War of Devolution

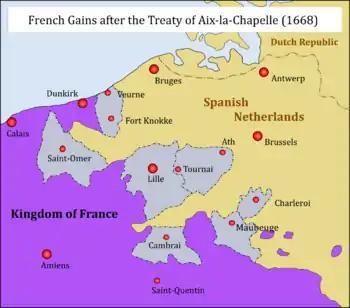
French gains by Treaty of Aix-la-Chapelle: Louis returned Cambrai, Aire and Saint-Omer, but retained the rest

France withdrew from Franche-Comté and the Spanish Netherlands, with the exception of eleven towns and their surrounding areas. Lille, Armentières, Bergues and Douai were considered essential to reinforce France's vulnerable northern border and remain French to this day. The retention of Tournai, Oudenaarde, Kortrijk, Veurne, Binche, Charleroi and Ath made future offensives much easier, as demonstrated in 1672.